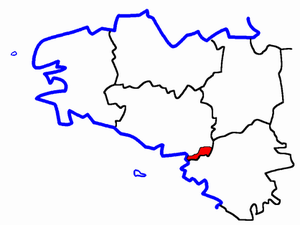
Le canton de La Roche-Bernard est une division administrative française, située dans le département du Morbihan et la région Bretagne.